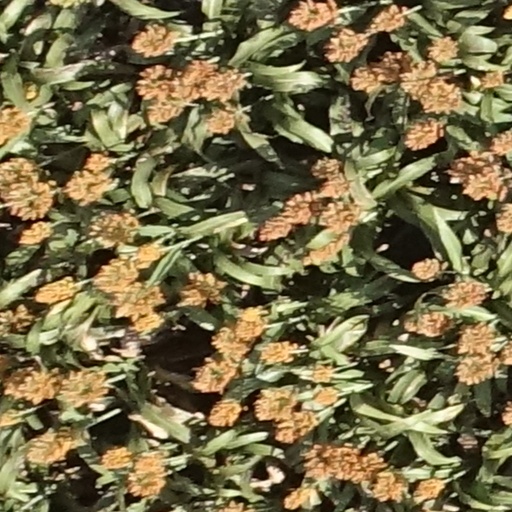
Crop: sorghum